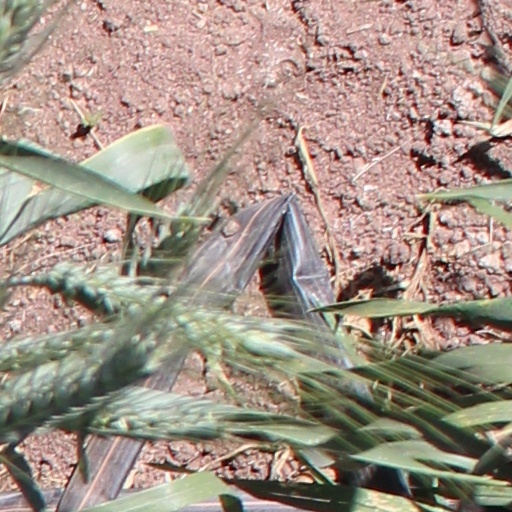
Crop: wheat